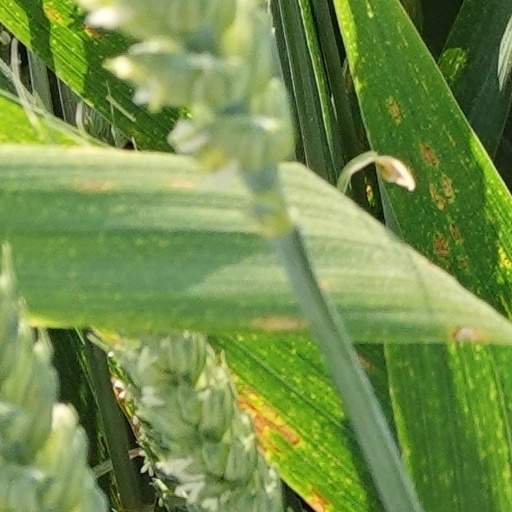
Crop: wheat